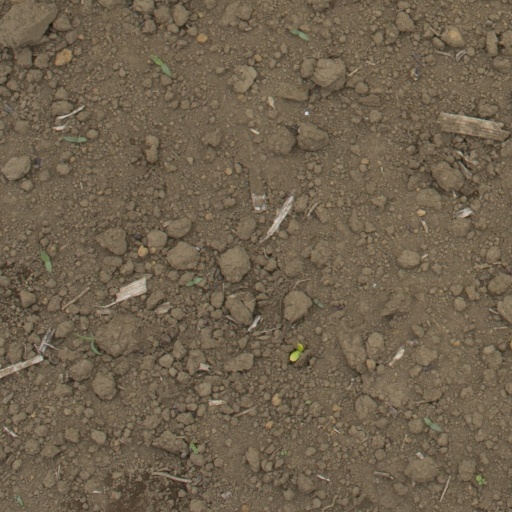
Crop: Jerusalem artichoke